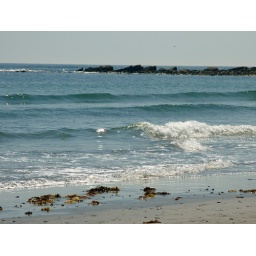
this is my favorite beach in the seacoast. i used to walk here from my little house on george street.